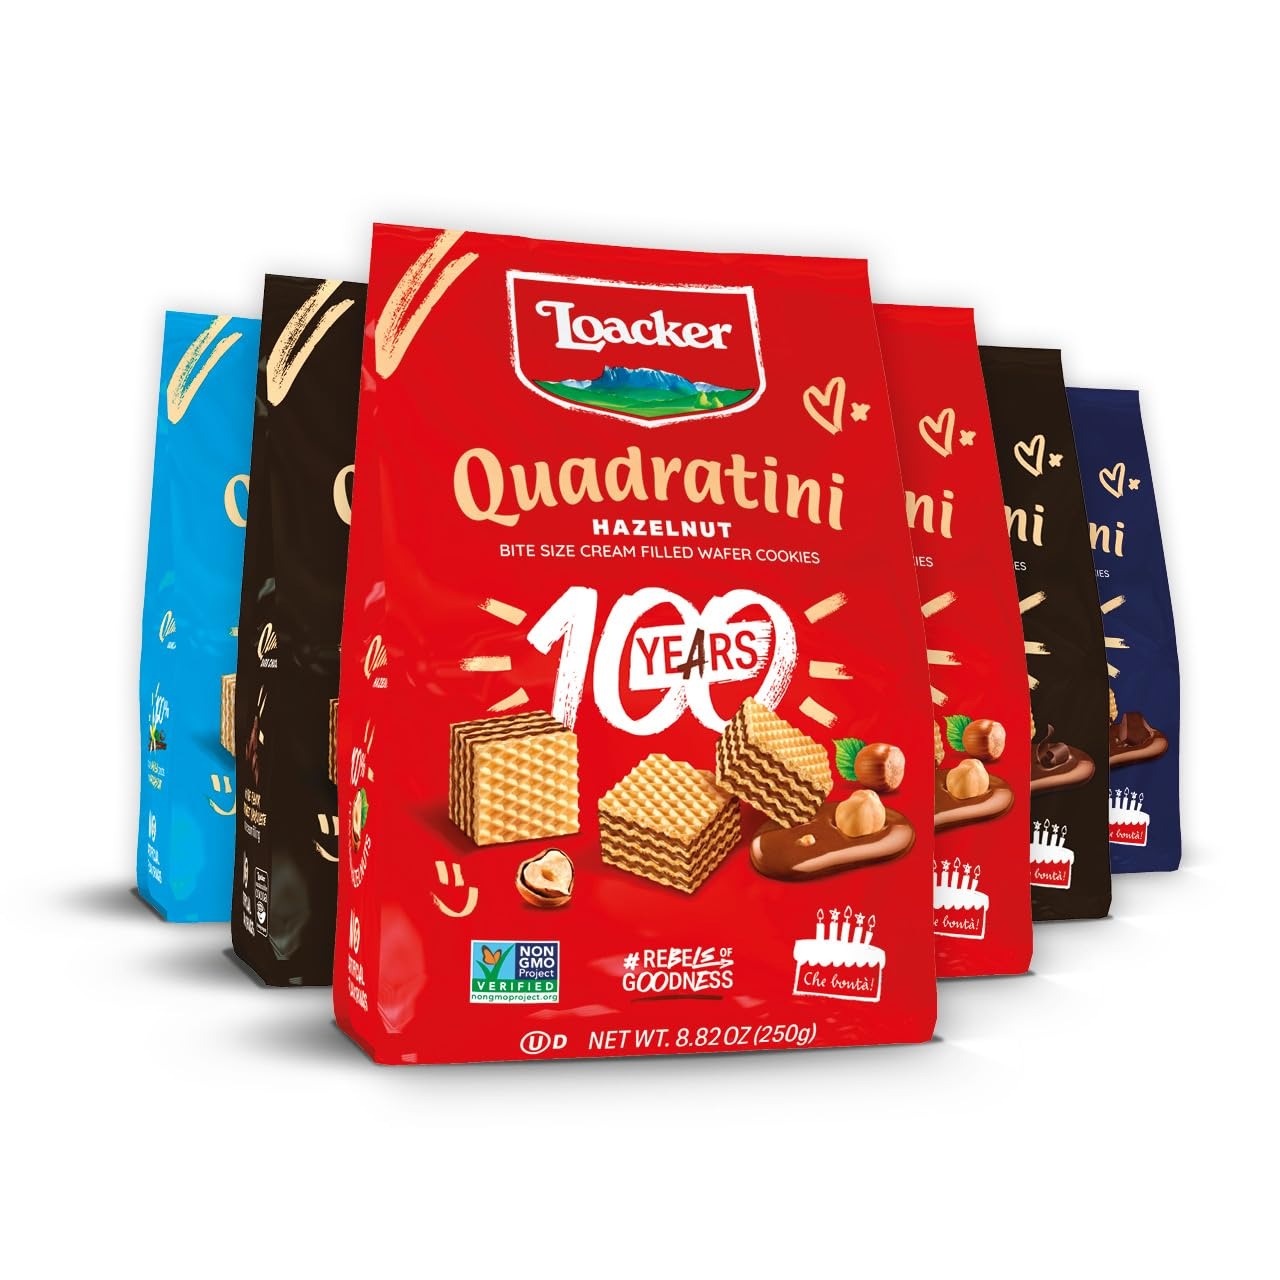
Item Name: Loacker Quadratini Variety Pack Wafer Cookies LARGE - 30% Less Sugar - Mix of Hazelnut, Dark Chocolate, Vanilla and Chocolate - Premium Crispy Bite Size Wafers - LARGE Pack of 6
Bullet Point 1: Mix of Classic Flavors - Hazelnut (2), Dark Chocolate (2), Vanilla (1) and Chocolate (1). Our resealable cookie pouch helps you to keep the wafers fresh and crispy.
Bullet Point 2: 30% Less Sugar than the Leading Wafer Brands – Loacker Quadratini Variety Pack contain at least 30% less sugar than the average of leading filled wafer cookies in the market; 6 9g vs. 15 22g sugar per serving. See nutrition information for saturated fat content.
Bullet Point 3: Sustainably Sourced Ingredients - Loacker Classic Big Variety Pack wafers are made with premium ingredients. All our products are made with ingredients of certified origin only.
Bullet Point 4: Delicious and sustainable snack - We are committed to high quality, sustainability, and traceability of all our ingredients. Loacker products are made with no added colors, no artificial flavorings, no preservatives, and no high-fructose corn syrup. All our products are Kosher and Halal certified. This product is also Non-GMO project verified.
Bullet Point 5: For Any Occasion - You’ll love every bite of this crispy treat together with your morning coffee, as a dessert, on the go, as an afternoon or even as a midnight snack. It is also a pleasant surprise in every lunchbox at work or in school or in the backpack during a hike.
Bullet Point 6: Quick Party Dessert Recipe Idea - Use our wafers to make your favorite ice cream or gelato sandwich: take three wafer fingers and spread your favorite ice cream or gelato in between the wafers. Dip your wafer sandwich in melted chocolate and garnish it with your favorite topping(s).
Bullet Point 7: It's a Family Business - For almost a century, the bakeries of Loackers wafer and chocolate specialties lie in the heart of the Italian Alps in the midst of pristine nature, where the water is fresh and the air is pure. Loacker is a brand founded from the heart and staying true to these values has been integral to our success. That’s why we accept no compromise on quality and are comitted to providing pure and wholesome natural goodness!
Product Description: Loacker Quadratini Classic Variety Pack: cream filled wafer cookies. This cube wafers multipack contains 6 family size resealable bags. This resealable bag contains 65 bite size premium wafer cookies filled with four generous layers of cream filling (75% of the product). This family-sized bag is the perfect snack for your work or study break, game or movie night with friends and loved ones or to enjoy by yourself with a delicious cup of cappuccino. Loacker Quadratini Mixed Case is the indulgent treat for every wafer fan. This product is Non-GMO Project Verified.
Value: 52.92
Unit: Ounce

Price: 26.99